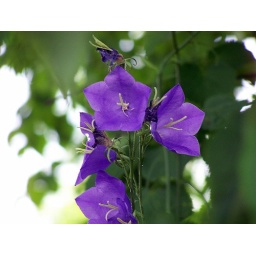
Guess I know what I need for my birthday!!! ...LOL!! A book on flowers in Austria!